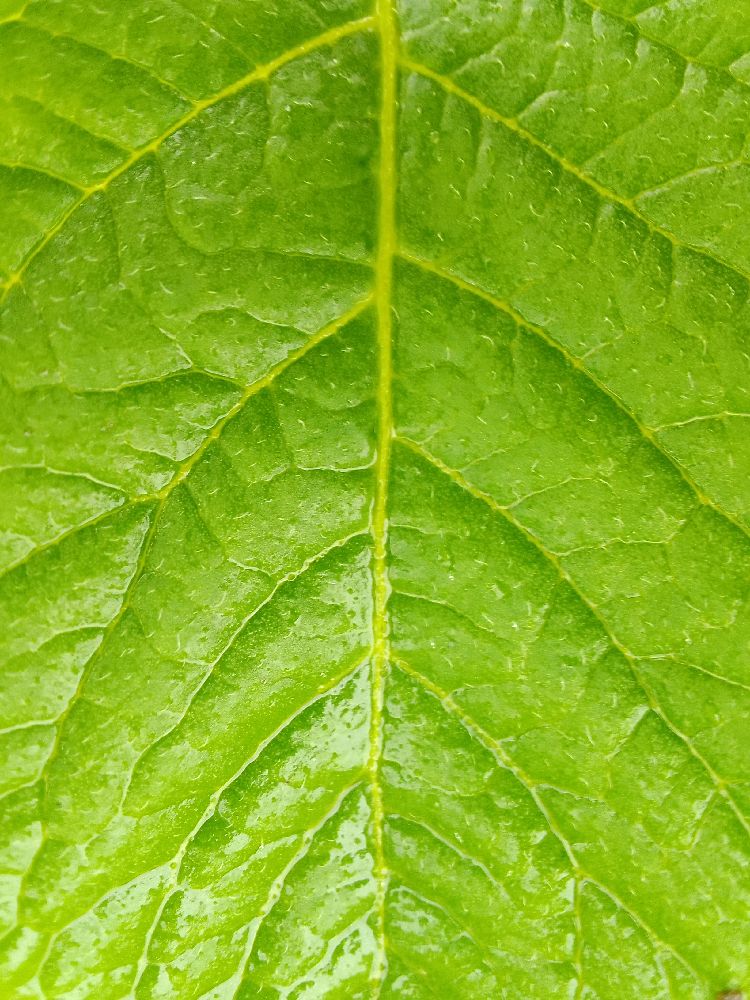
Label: Healthy